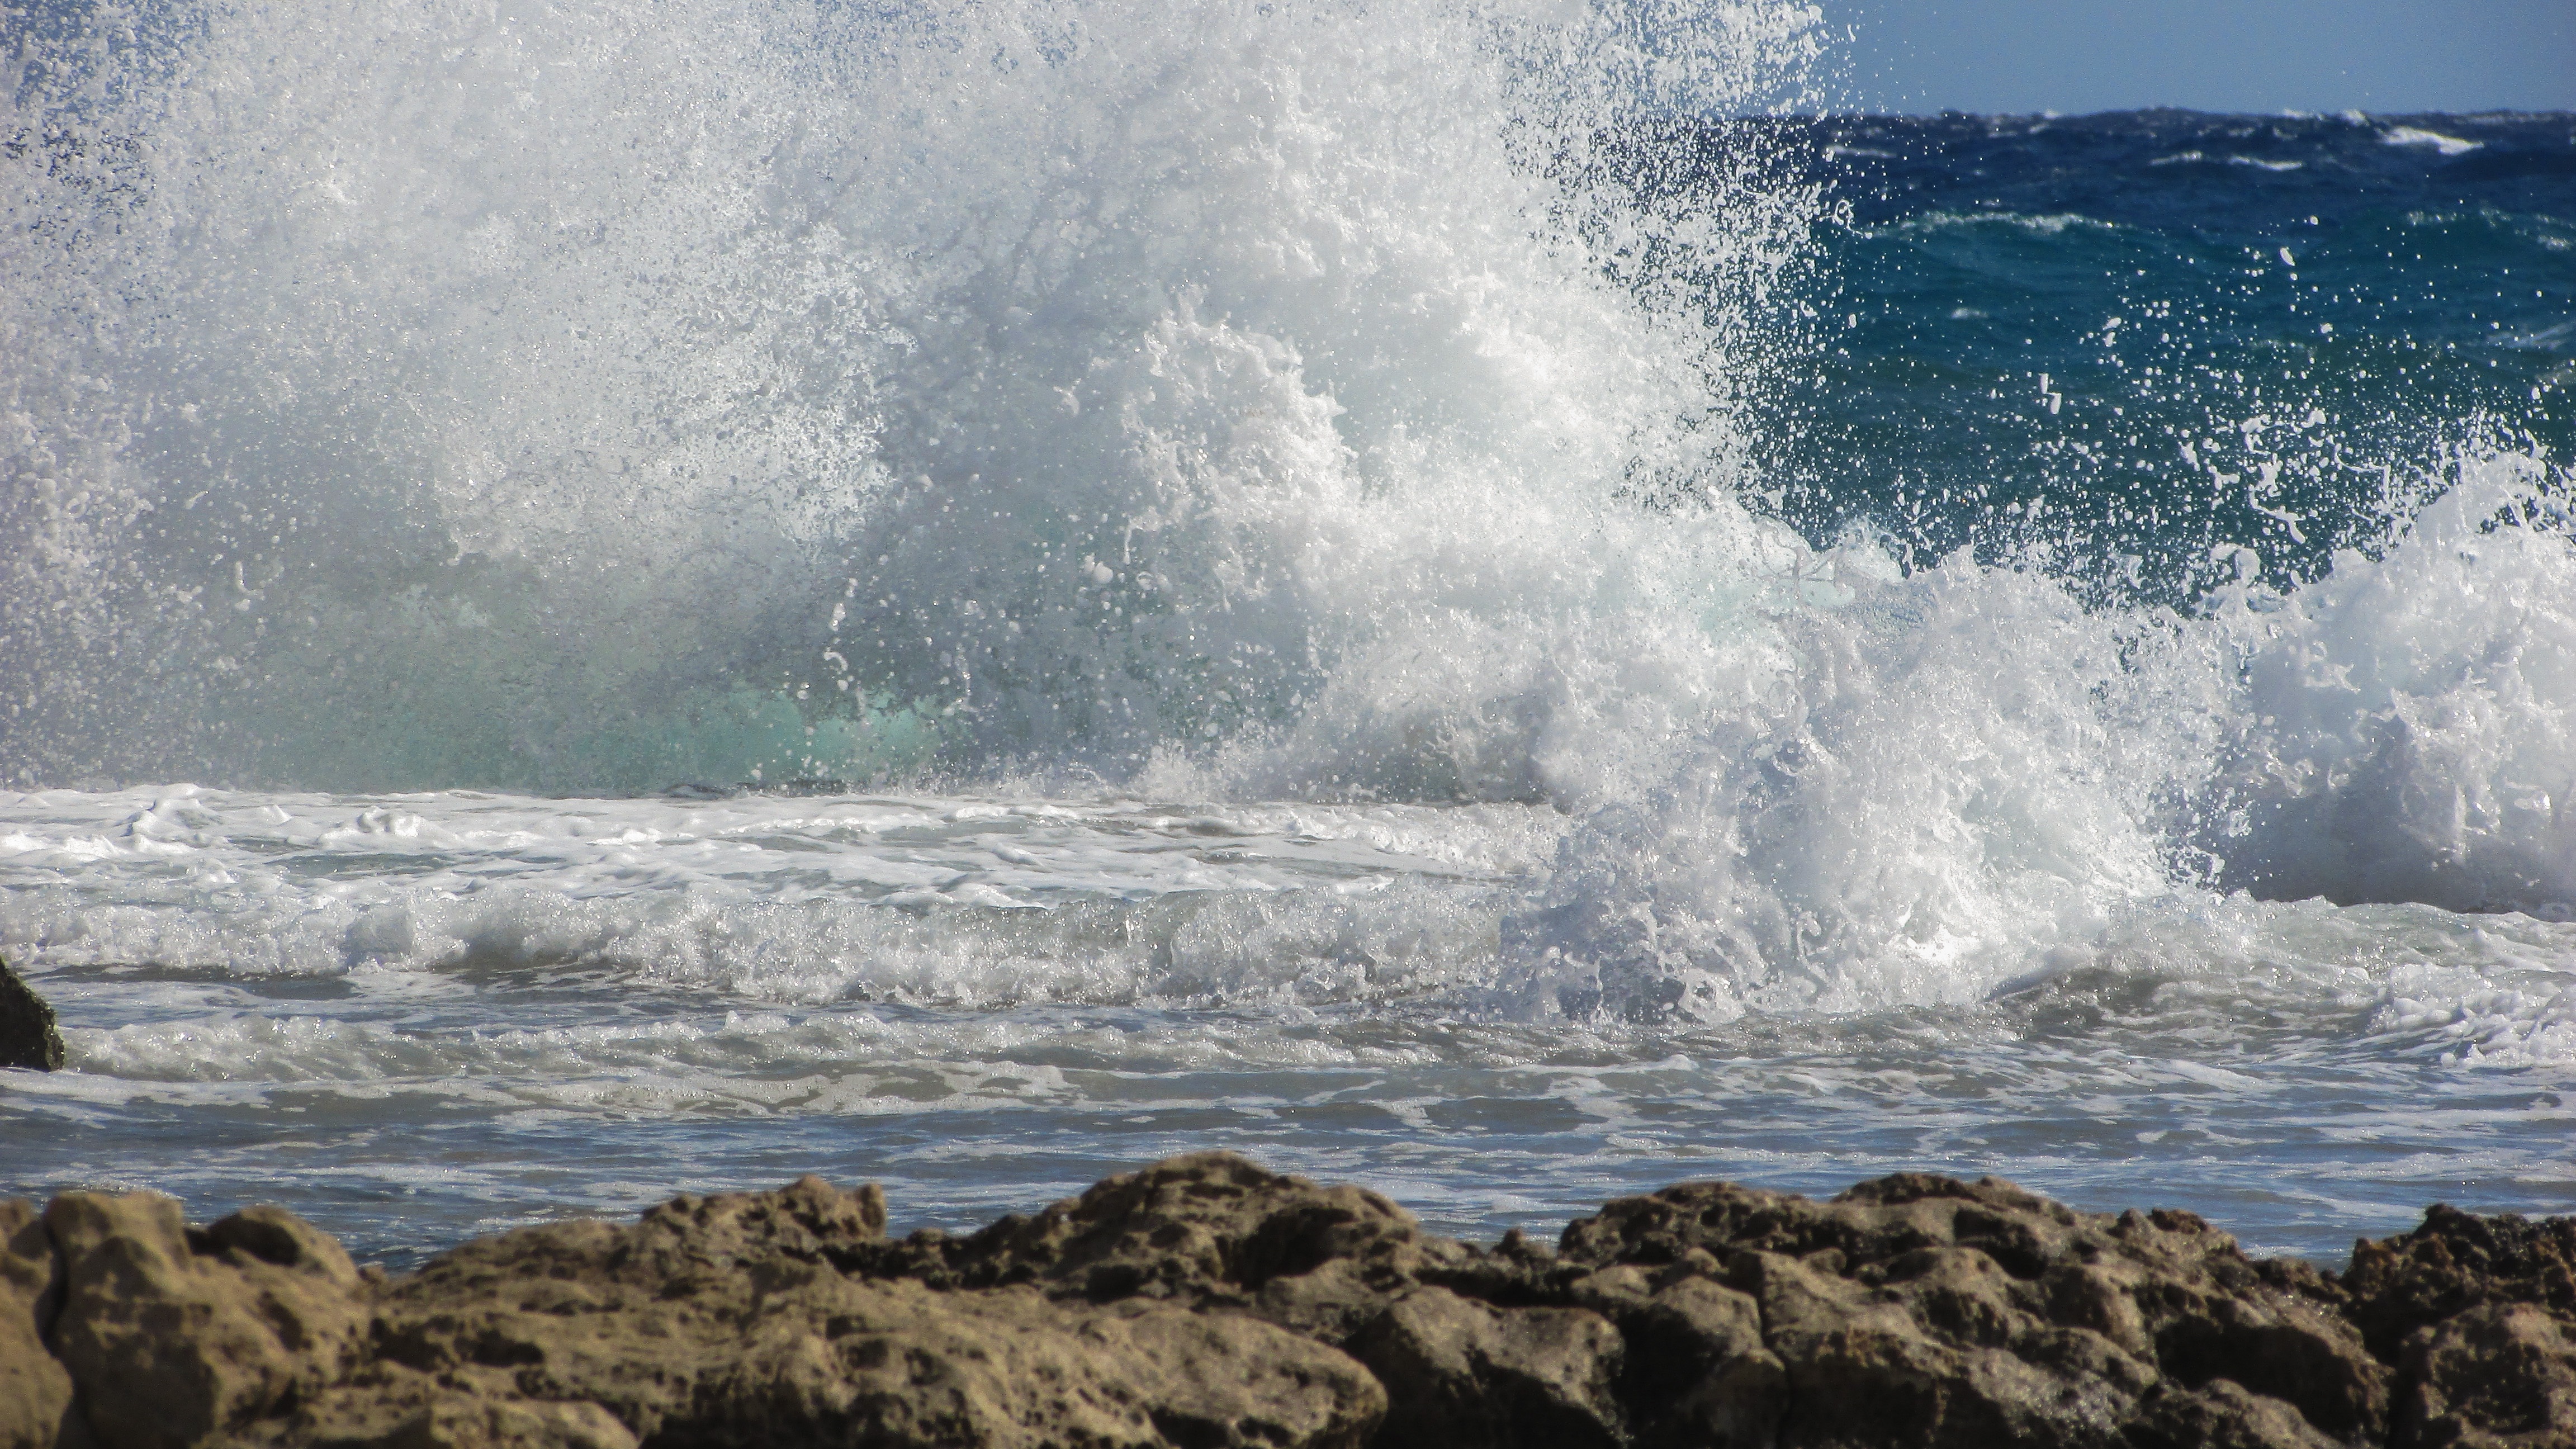
beach, sea, coast, water, nature, rock, ocean, shore, wave, wind, foam, spray, rapid, explosion, body of water, energy, power, smashing, geological phenomenon, wind wave